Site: brandenburg
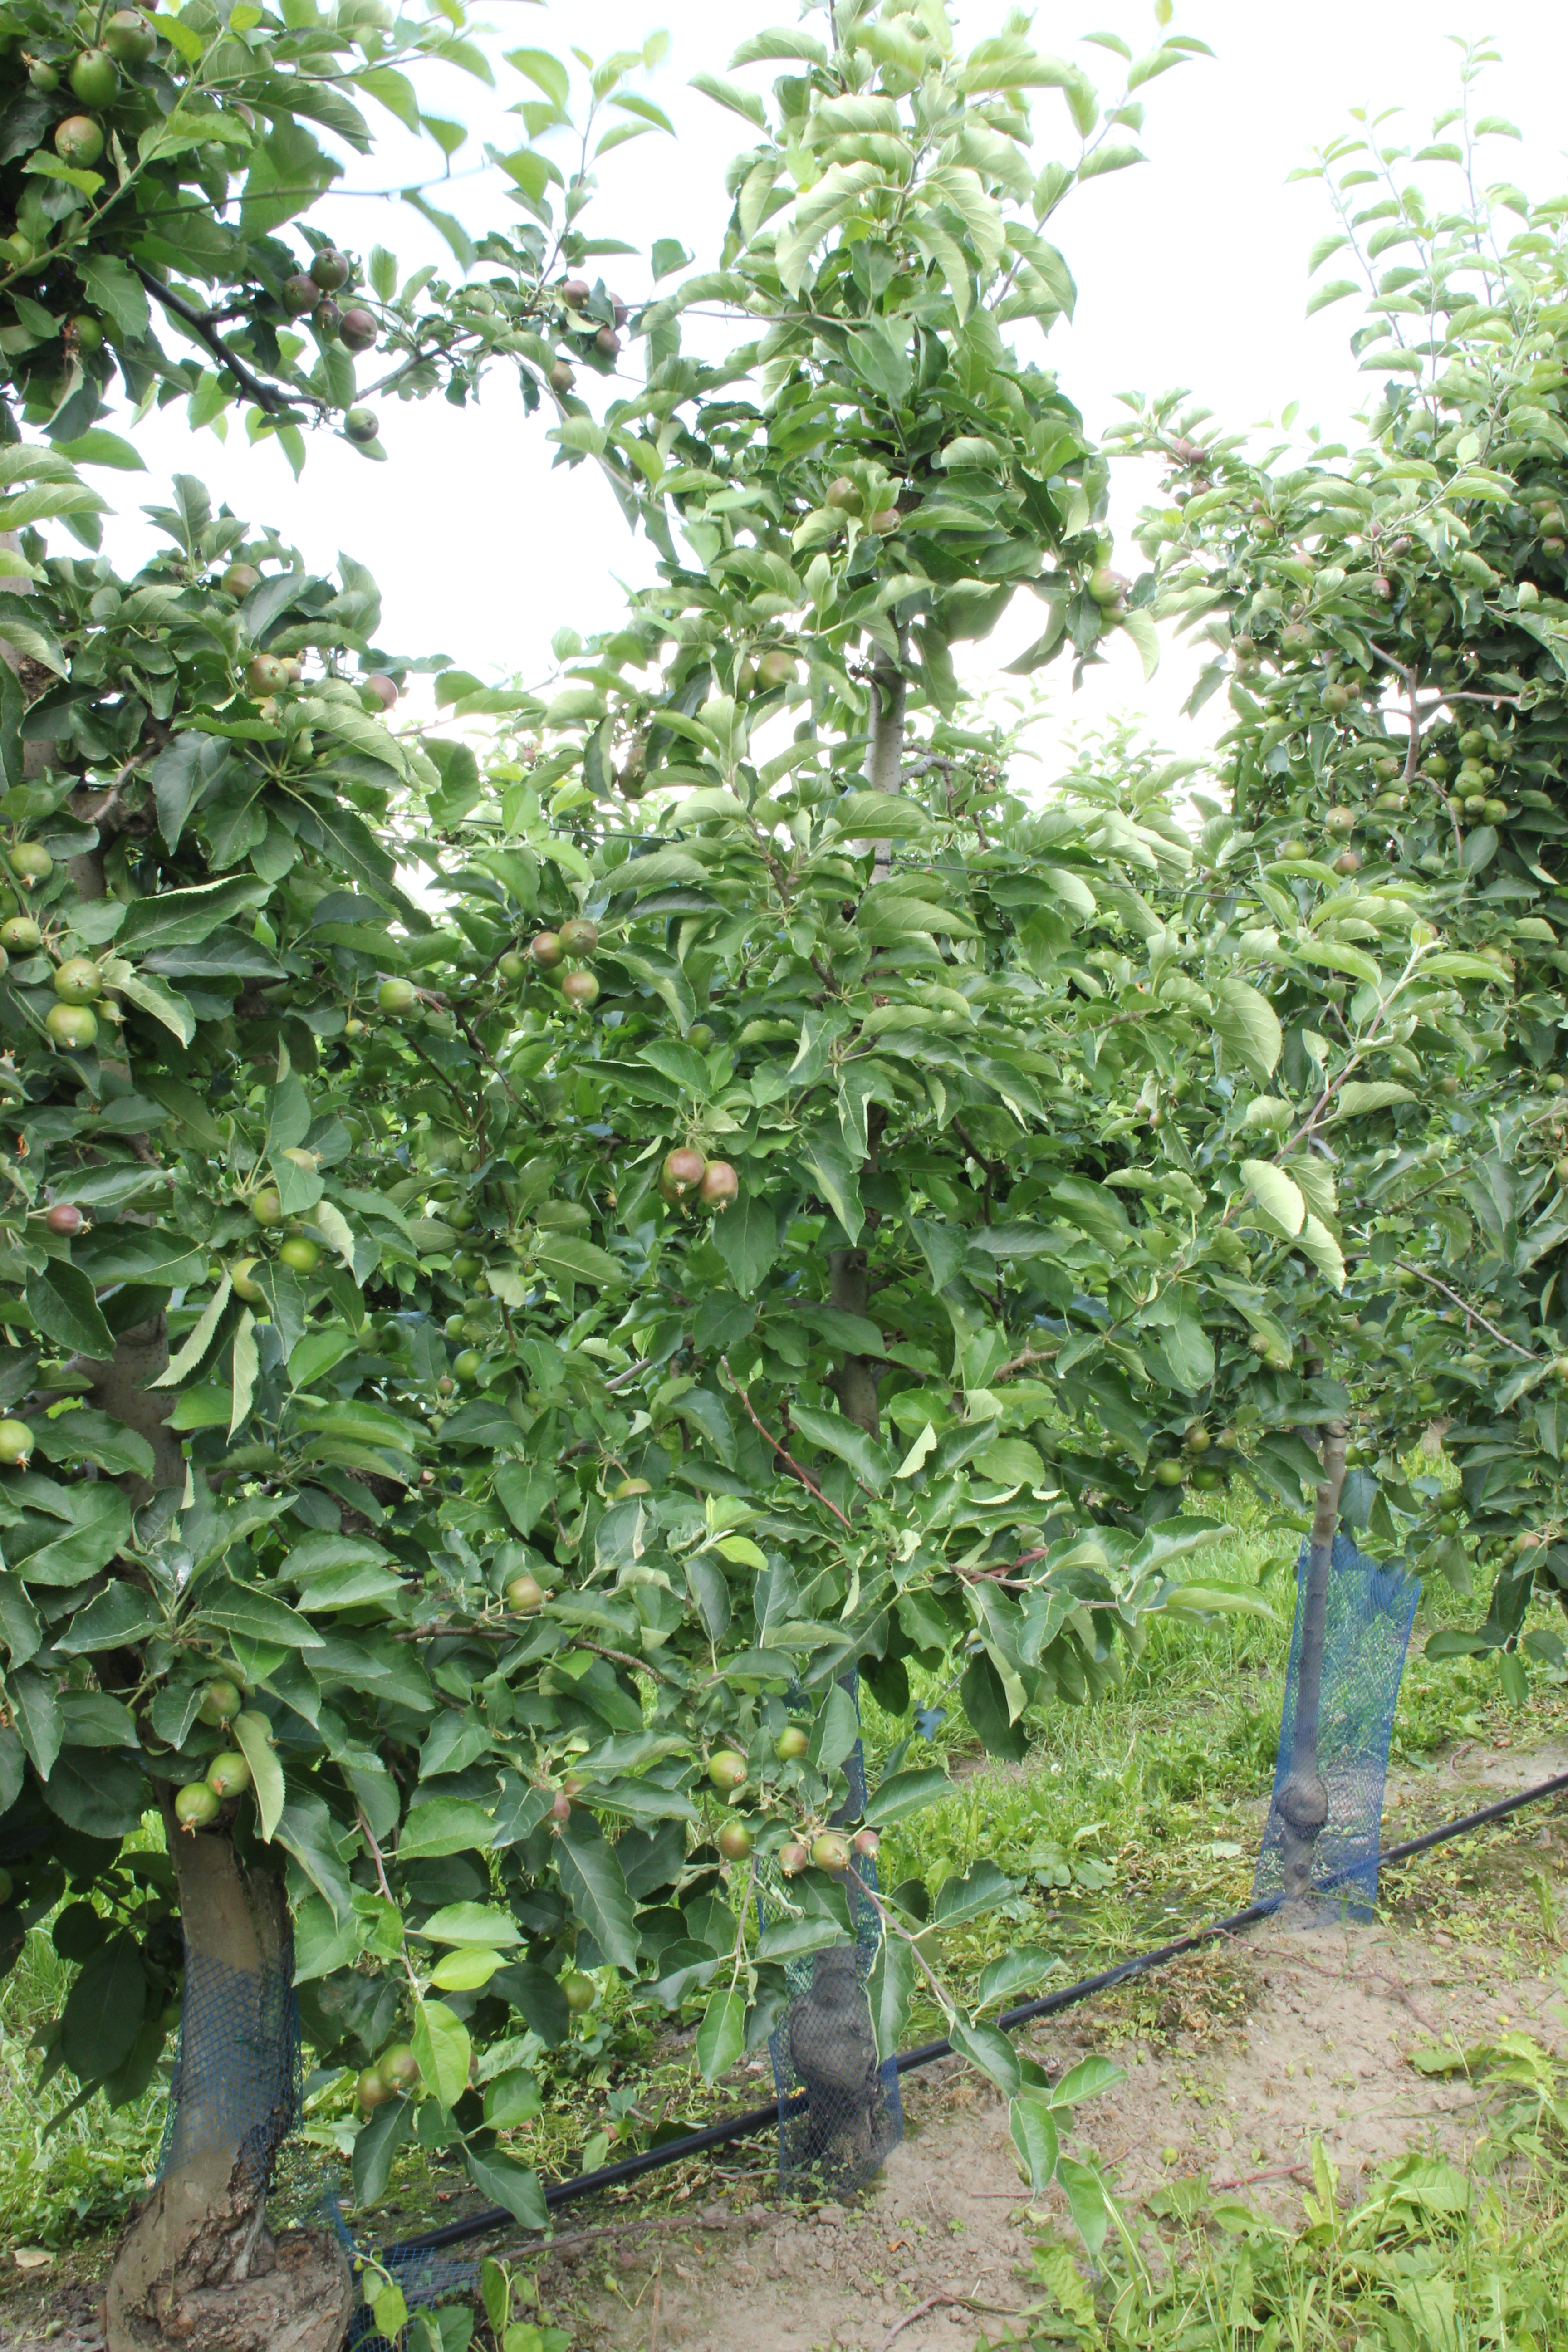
Growth stage (BBCH 73): Development of fruit